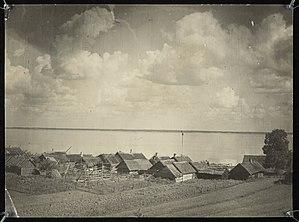
L’offensive du Lac Narotch est une bataille qui eut lieu en mars 1916 entre l'Empire allemand et l'Empire russe, pendant la Première Guerre mondiale. L’objectif de la Russie était de soulager les troupes françaises qui combattaient à Verdun.